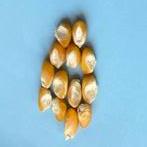
Maize quality: Good